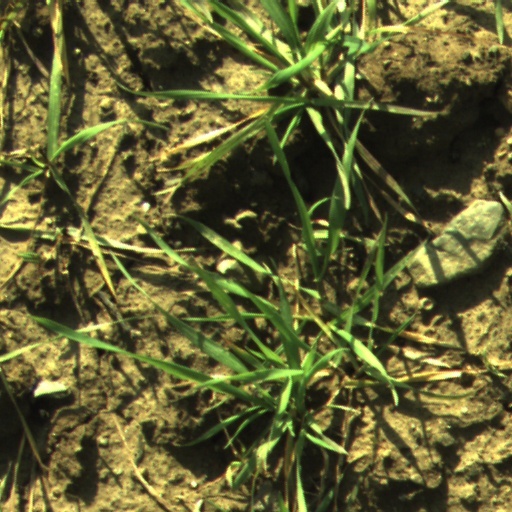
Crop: wheat